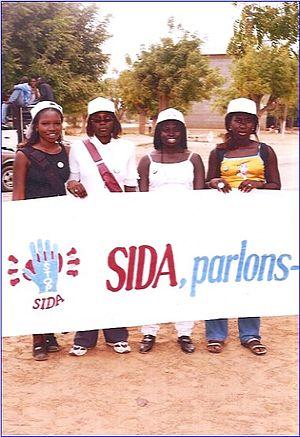
Le budget consacré aux dépenses de santé au Sénégal est passé de 123 milliards CFA en 2013 à 169 milliards en 2018 mais le secteur nécessite une « nouvelle dynamique de financement ».